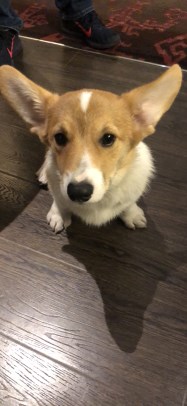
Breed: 2909-n000116-Cardigan